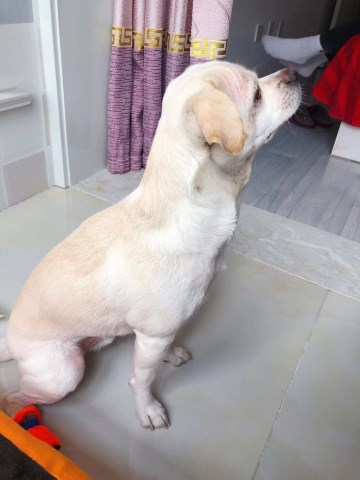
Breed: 3336-n000121-chinese_rural_dog